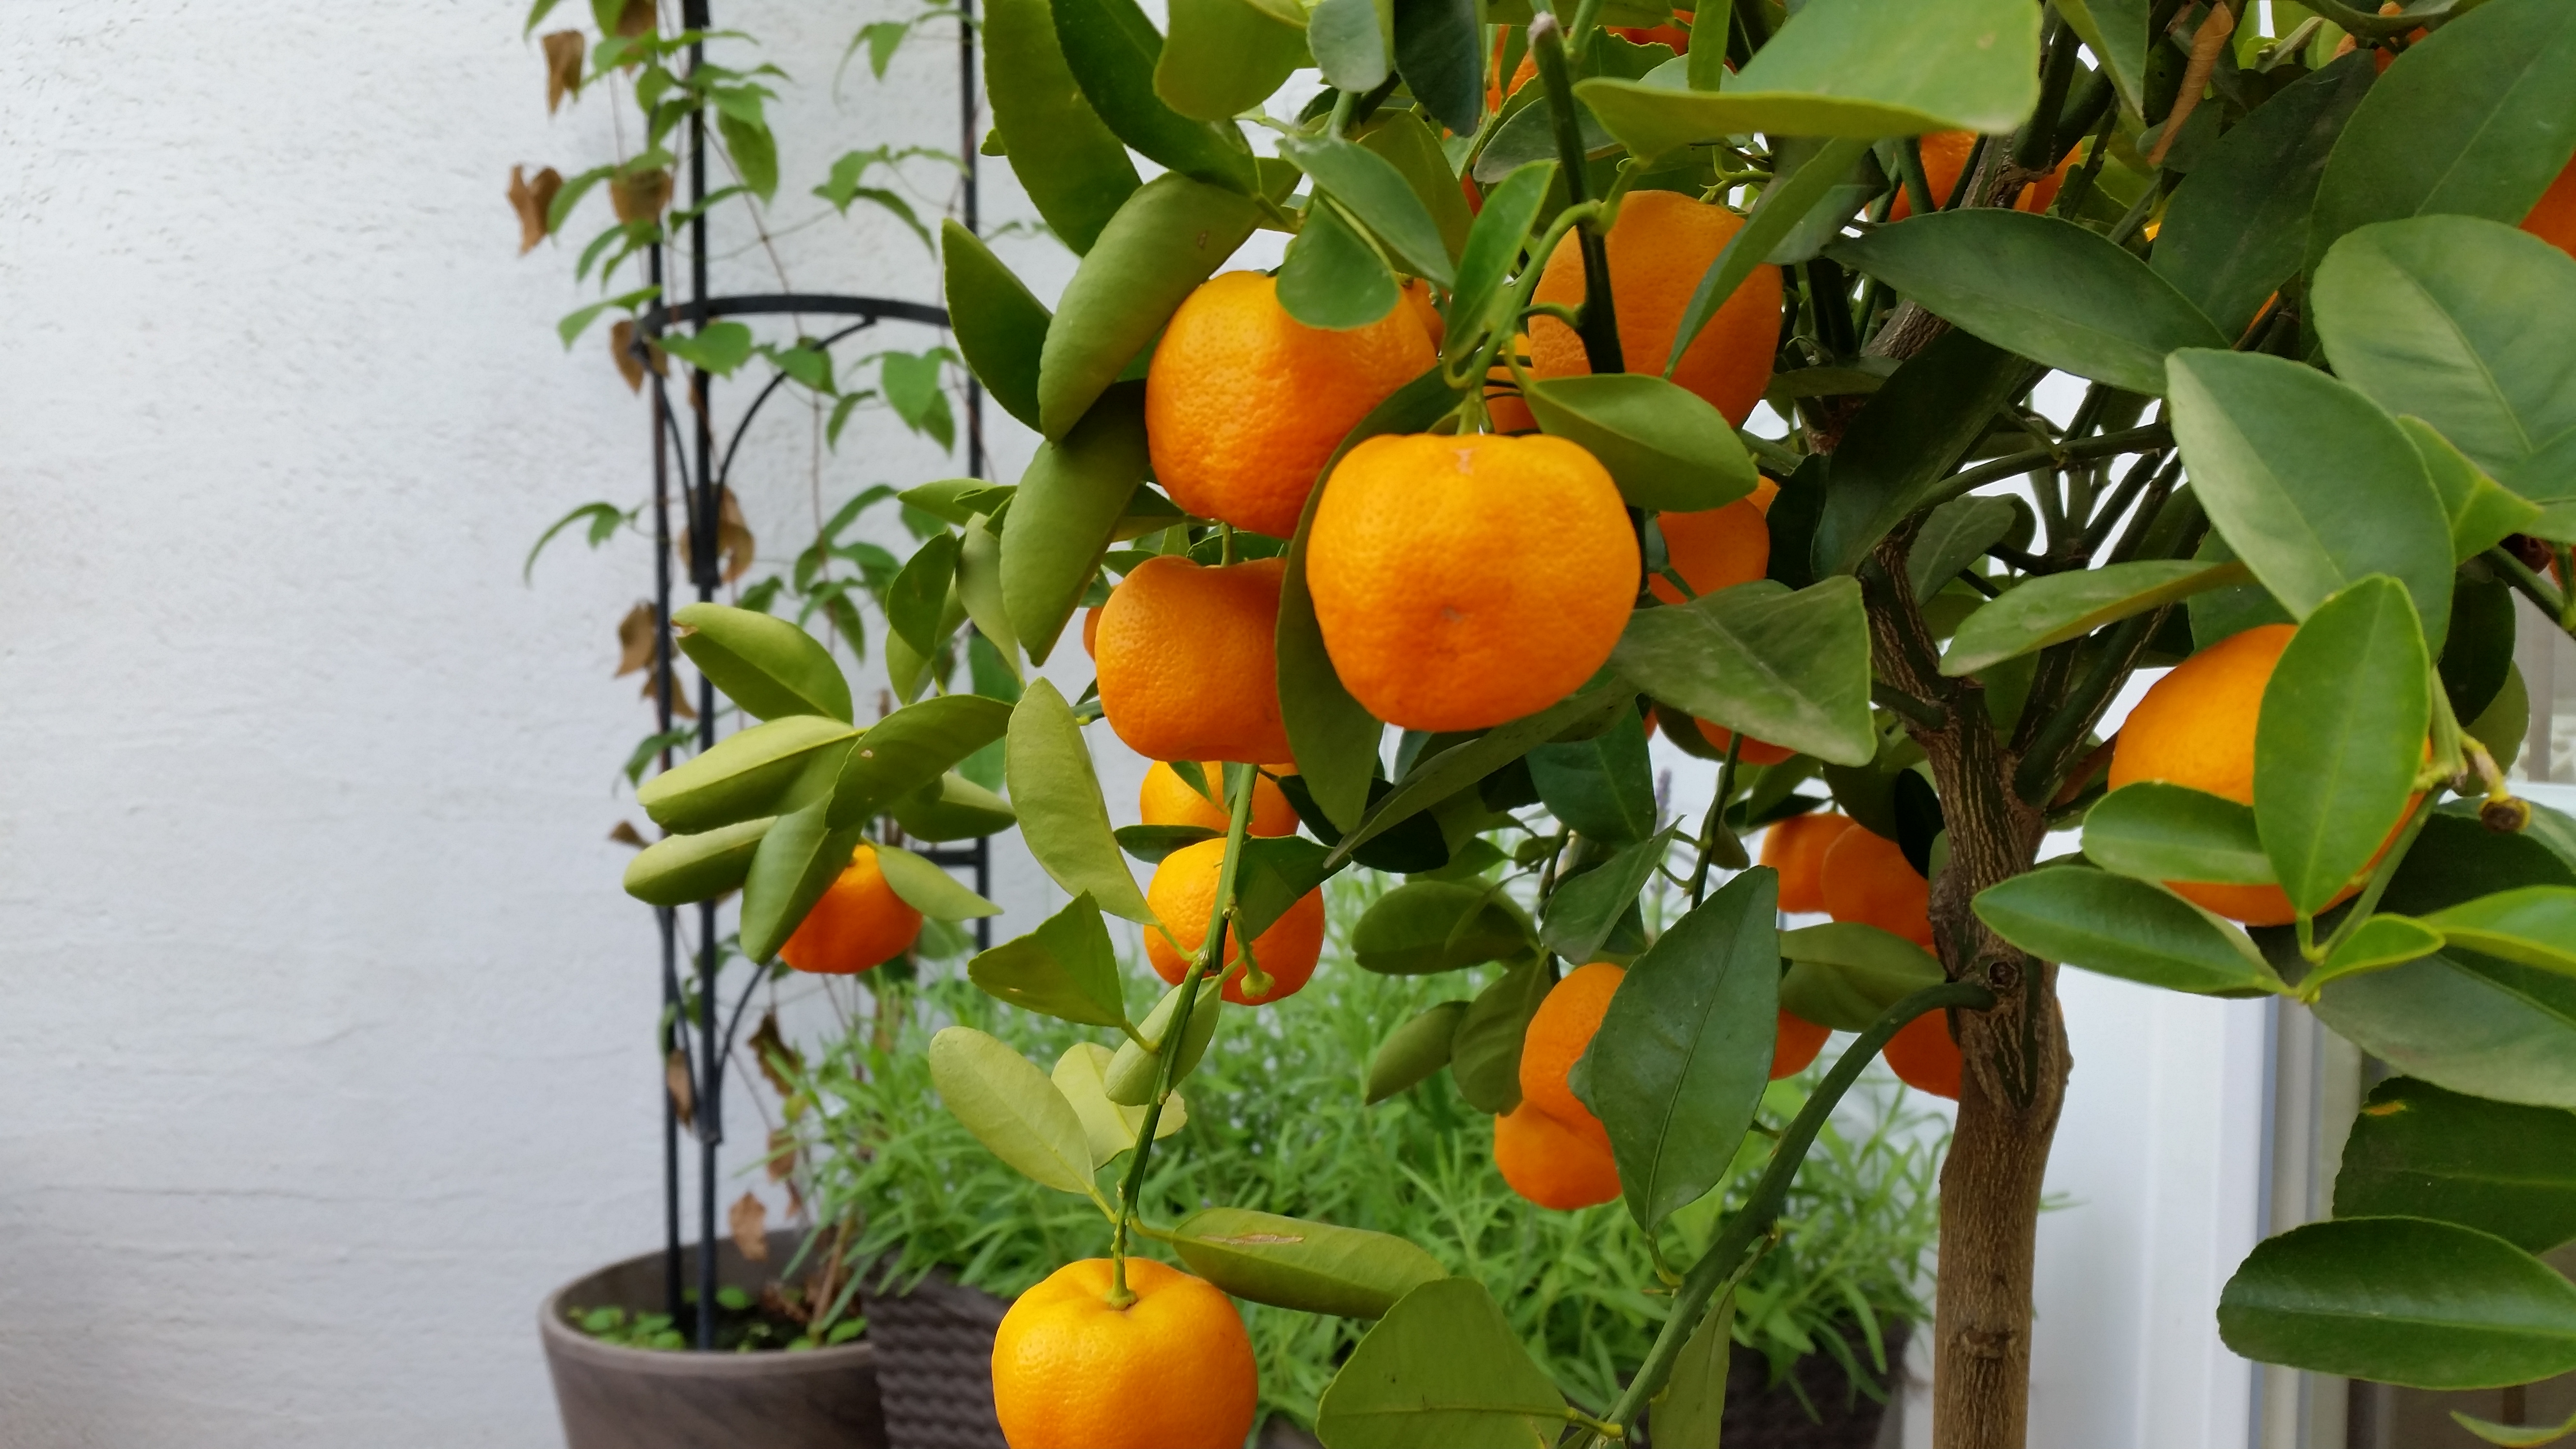
natural, citrus, clementine, rangpur, mandarin orange, fruit tree, fruit, plant, tangerine, orange, tangelo, bitter orange, calamondin, food, valencia orange, vegetarian food, grapefruit, natural foods, flowering plant, local food, produce, yuzu, flower, houseplant, meyer lemon, pomelo, seedless fruit, citron, diospyros, kumquat, citric acid, ebony trees and persimmons, cuisine